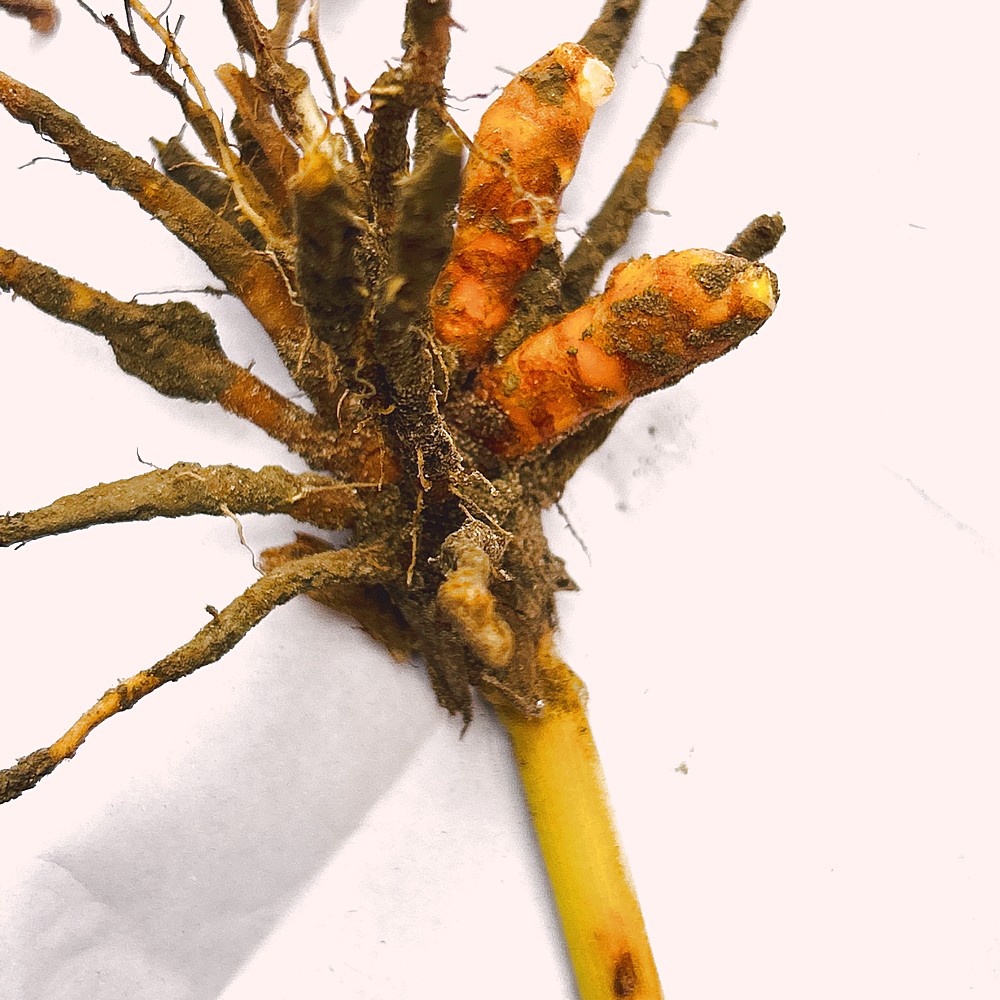
Label: Rhizome Healthy Root